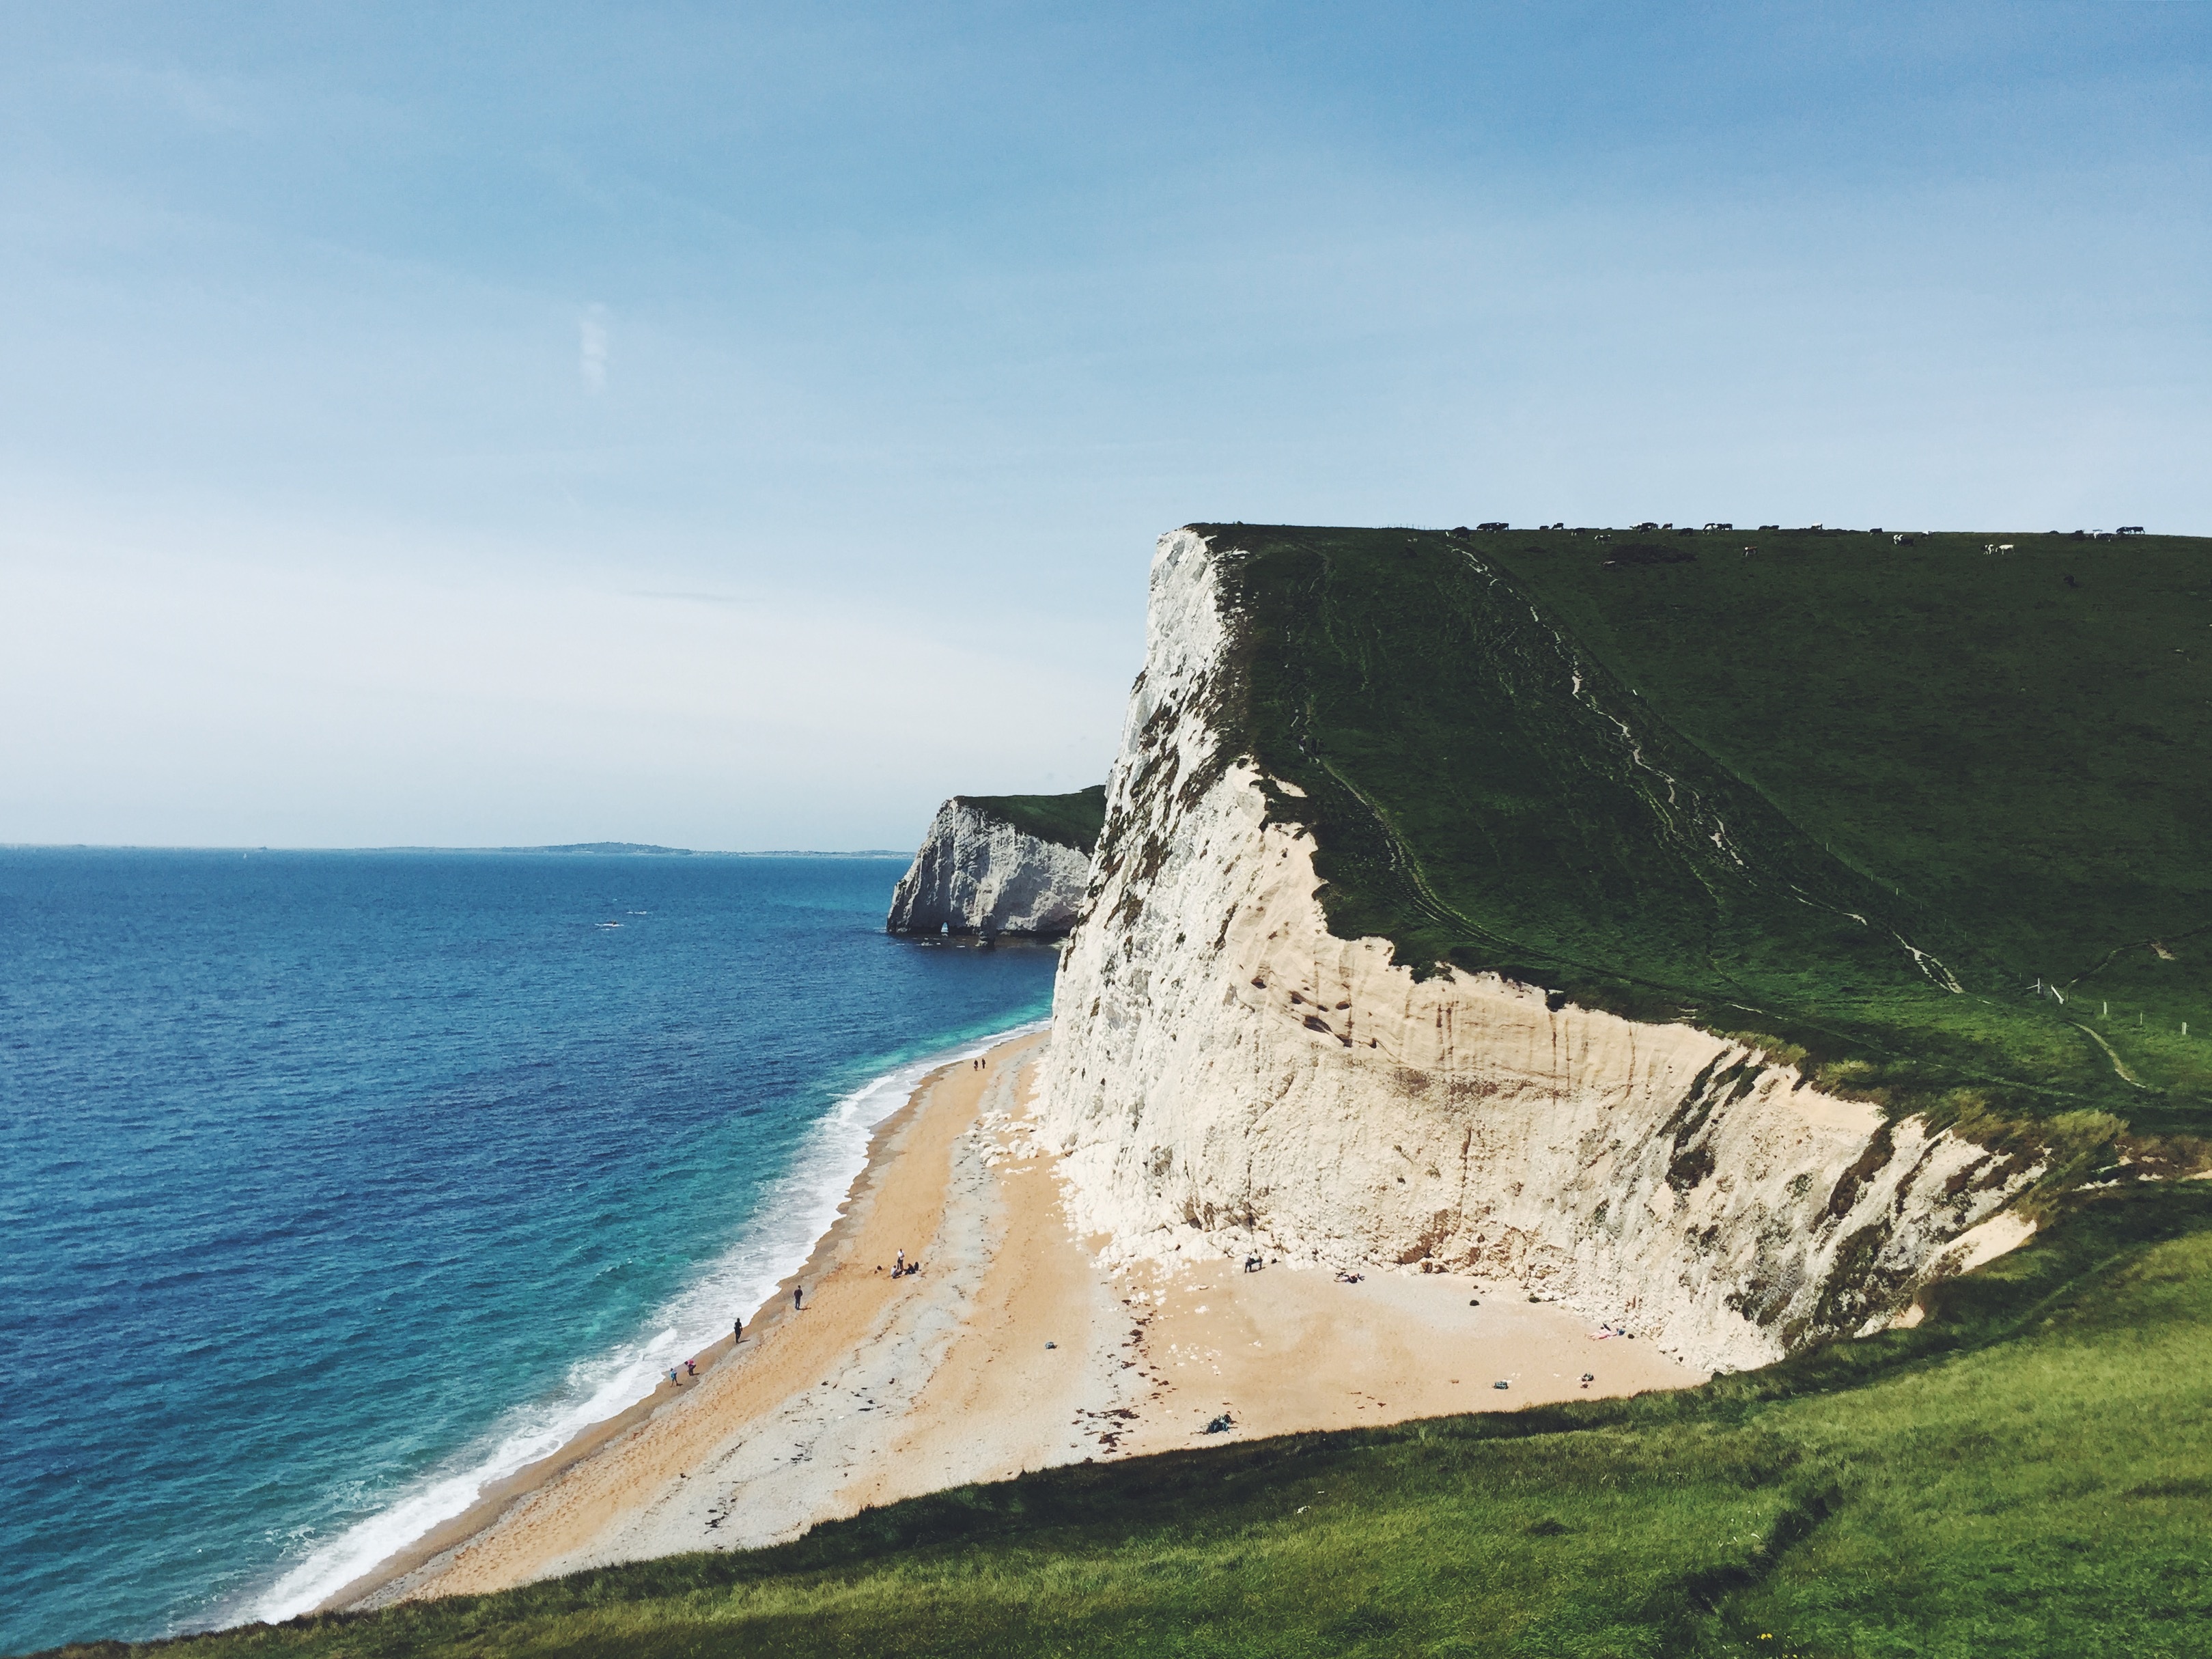
beach, sea, coast, rock, ocean, shore, wave, vacation, cliff, cove, bay, terrain, body of water, headland, cape, landform, geographical feature